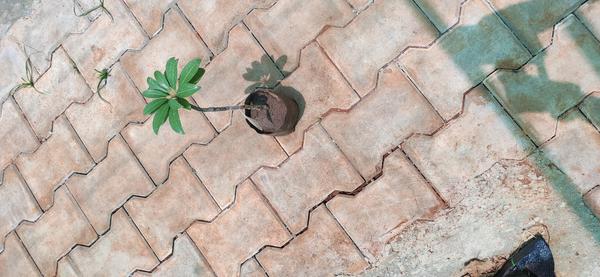
Plant: Sapota